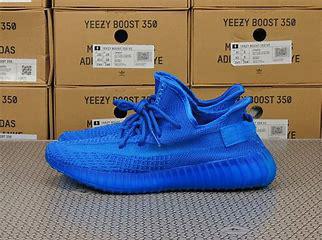
Brand: Adidas
Model: Yeezy Boost 350